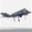
Label: airplane